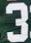
Number: 3